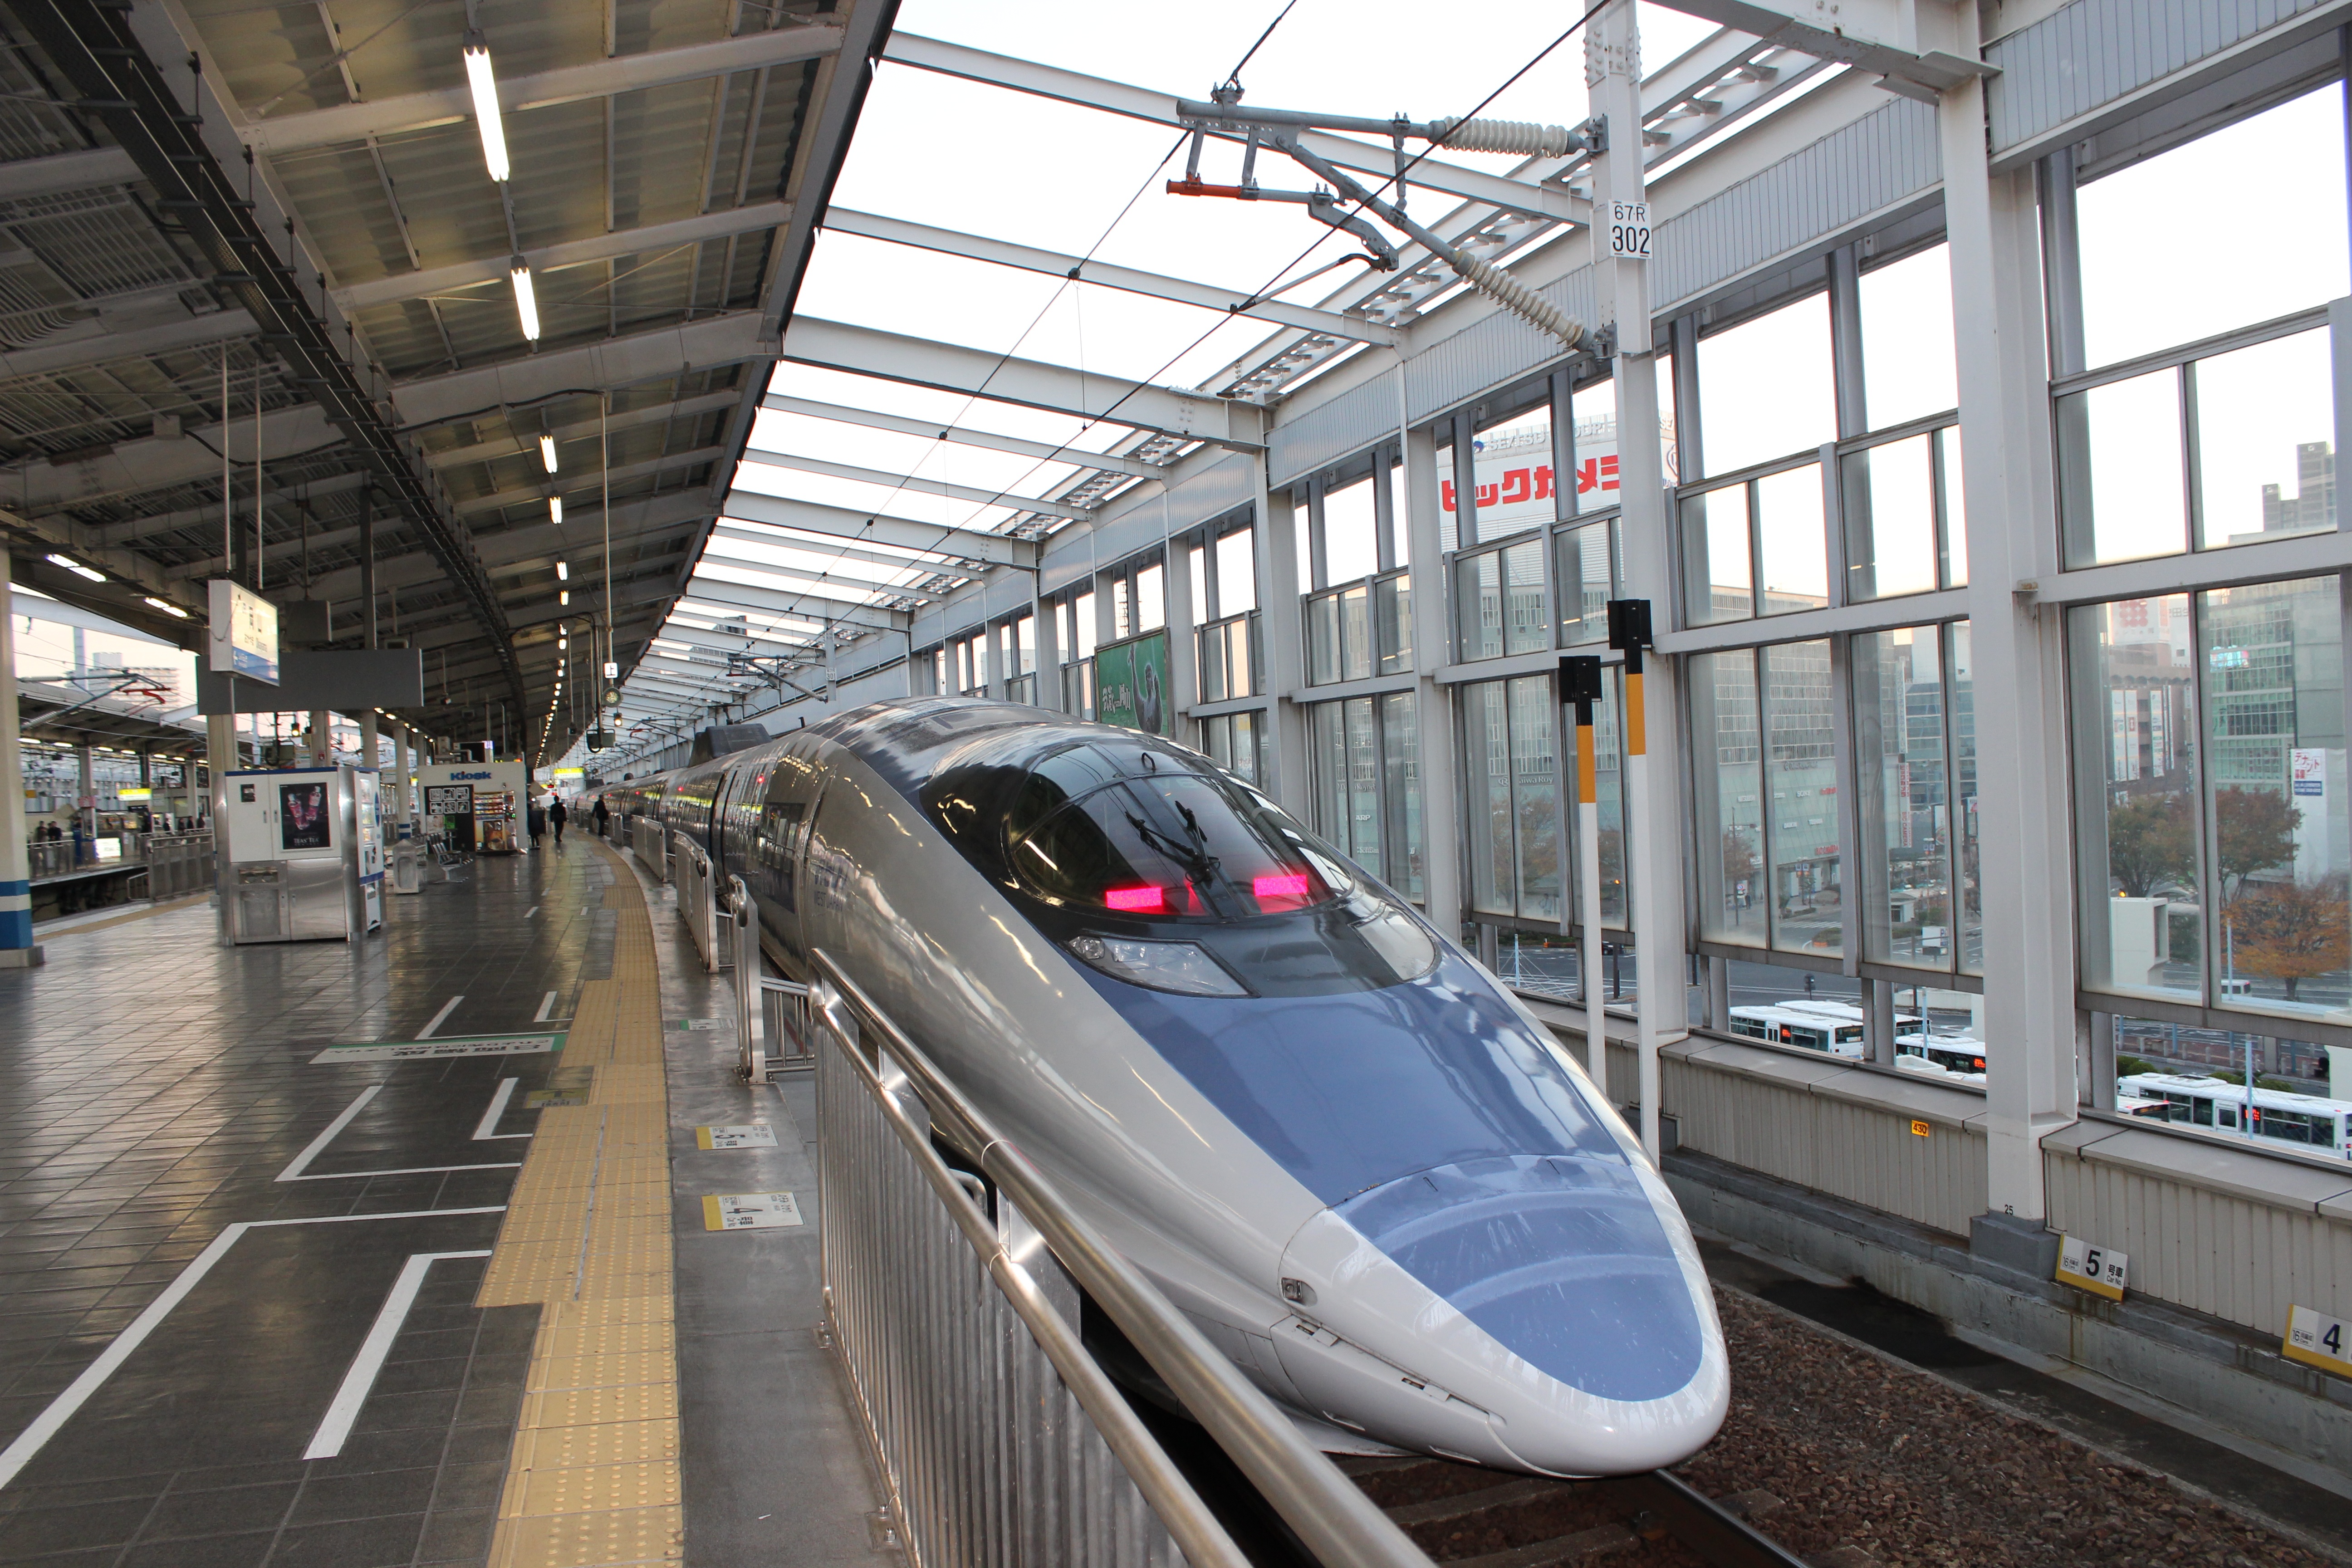
train, transport, vehicle, station, train station, speed, japan, public transport, passenger, rail transport, tgv, bullet train, rolling stock, high speed rail, maglev, jr west, 500 series